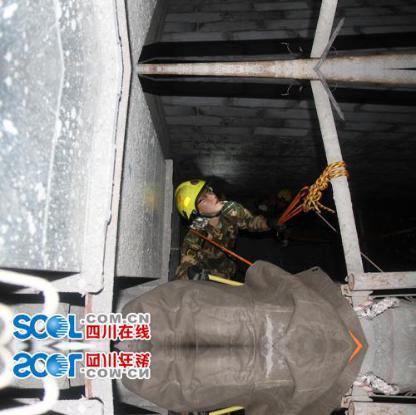
Objects in the image:
label: helmet